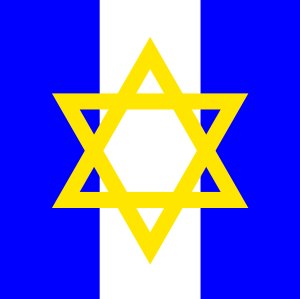
Den Jødiske Brigade
Emblem for Den Jødiske Brigade.
Den Jødiske Brigade var den eneste militære enhed af sin art i britisk tjeneste under 2. verdenskrig. Den Jødiske Brigade var frivillig og bestod hovedsagelig af jøder fra mandatområdet i Palæstina. Etableringen af brigaden var resultatet af hårdt arbejde af jøderne i Palæstina og zionistbevægelsen.